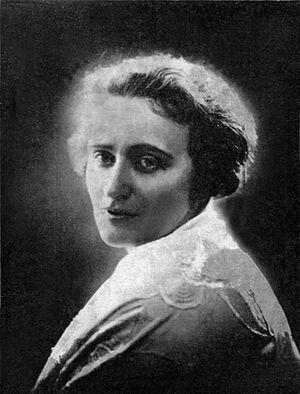
Kazimiera Iłłakowiczówna, née le 6 août 1892 à Vilnius et morte le 16 février 1983 à Poznań, est une poétesse, prosatrice, dramaturge et traductrice polonaise.